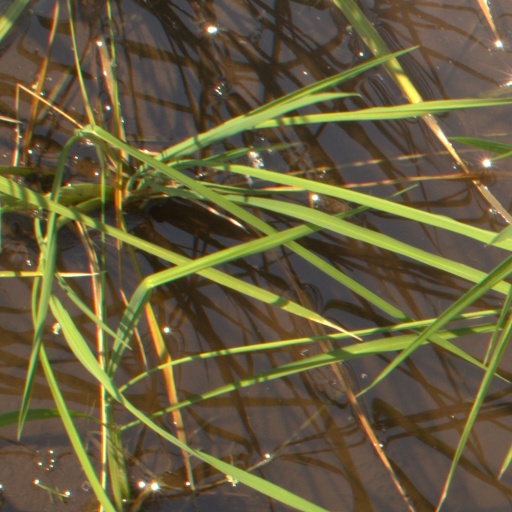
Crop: rice